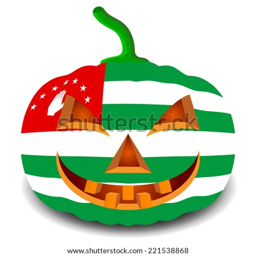
pumpkin for western christian holiday as a flag .